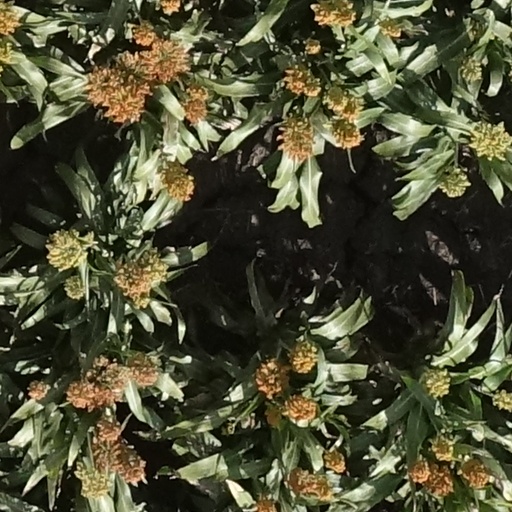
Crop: sorghum